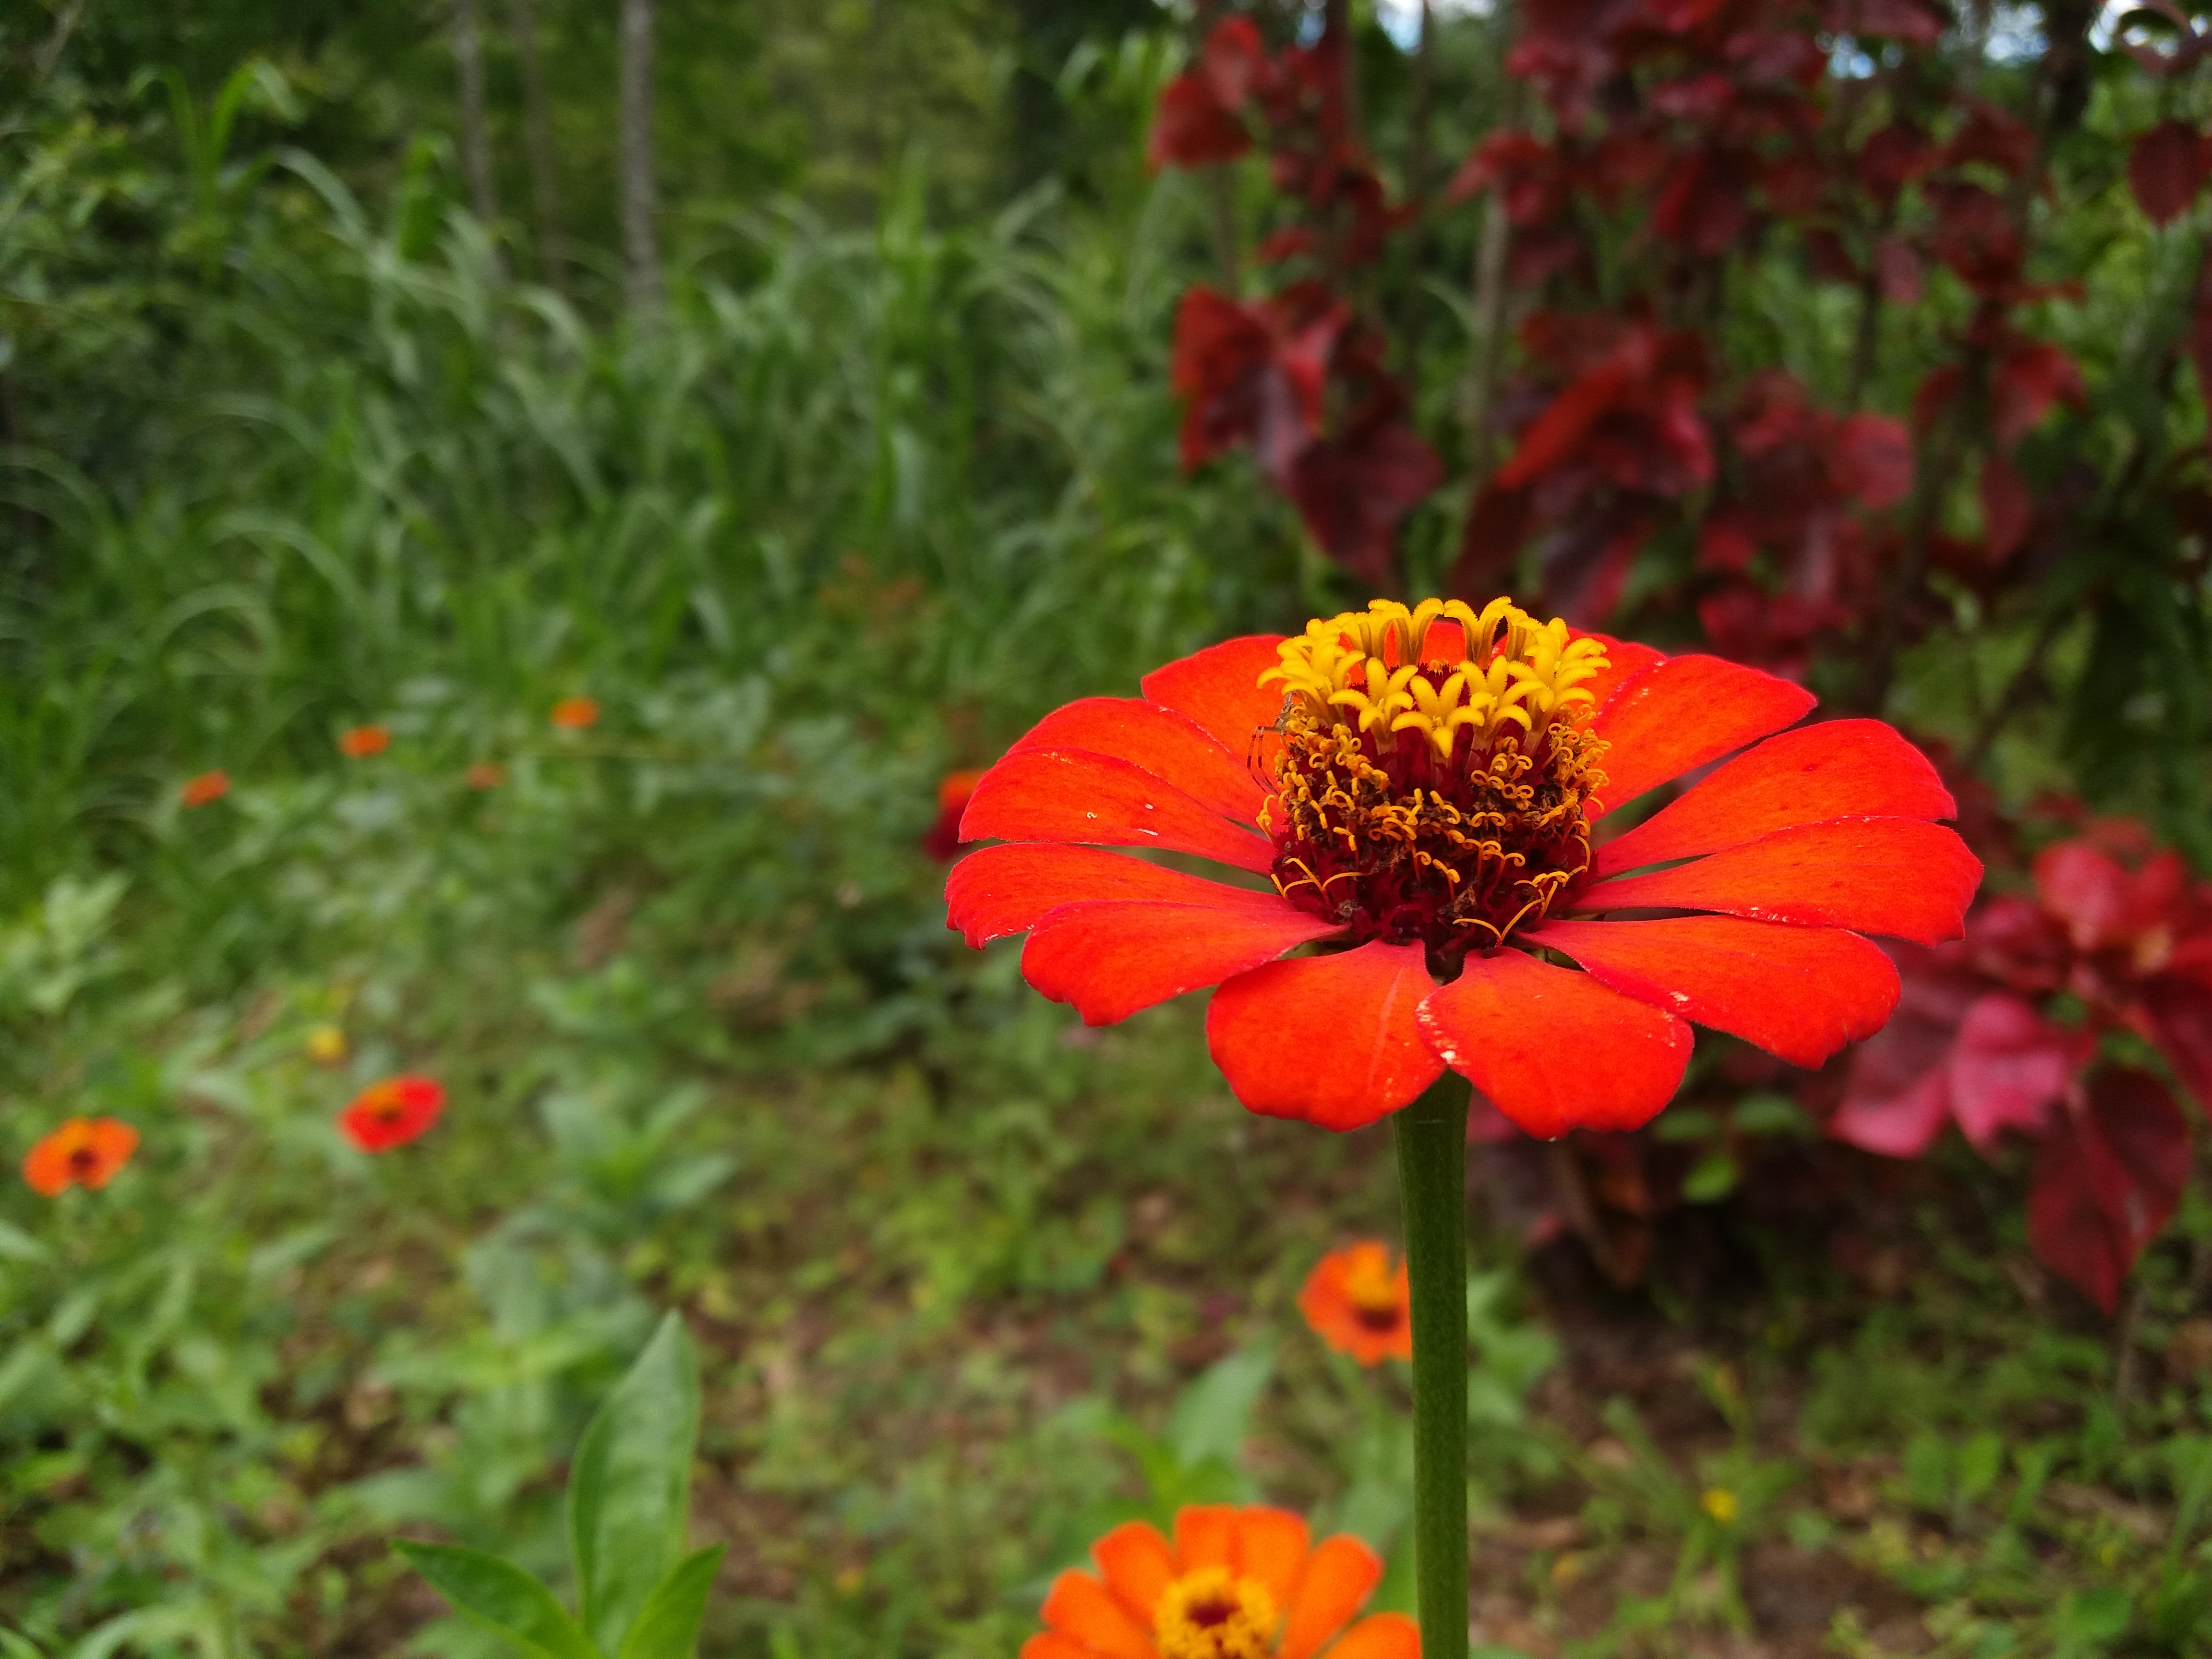
nature, flower, flowering plant, plant, petal, orange, Zinnia angustifolia, wildflower, botany, garden cosmos, daisy family, annual plant, sulfur cosmos, plant stem, coquelicot, landscape, common zinnia, perennial plant